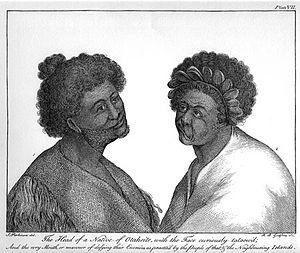
Sydney Parkinson, né vers 1745 et mort le 26 décembre 1771, est un illustrateur naturaliste écossais.